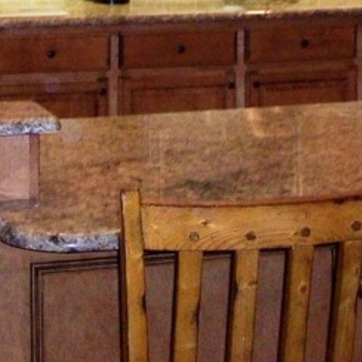
Material: polishedstone